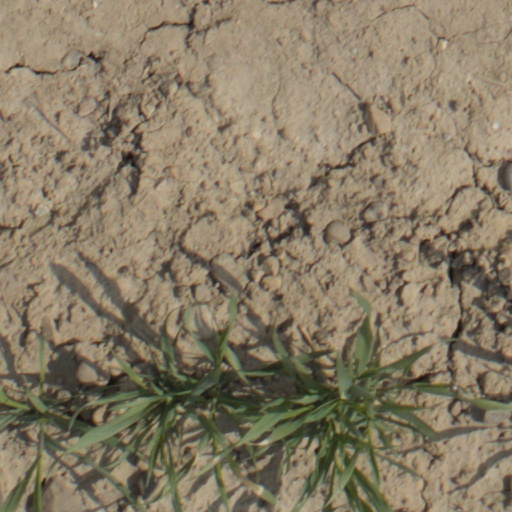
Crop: wheat